Marion Sunshine

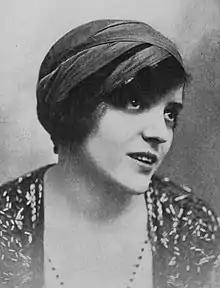
Sunshine in 1916

Marion Sunshine (born Mary Tunstall Ijames; May 15, 1894 – January 25, 1963) was an American actress and songwriter. During her youth she worked in many films and Broadway musicals, as well as vaudeville and variety shows. In the 1930s she was involved in the so-called "rhumba craze" and translated the lyrics of many Latin music songs.